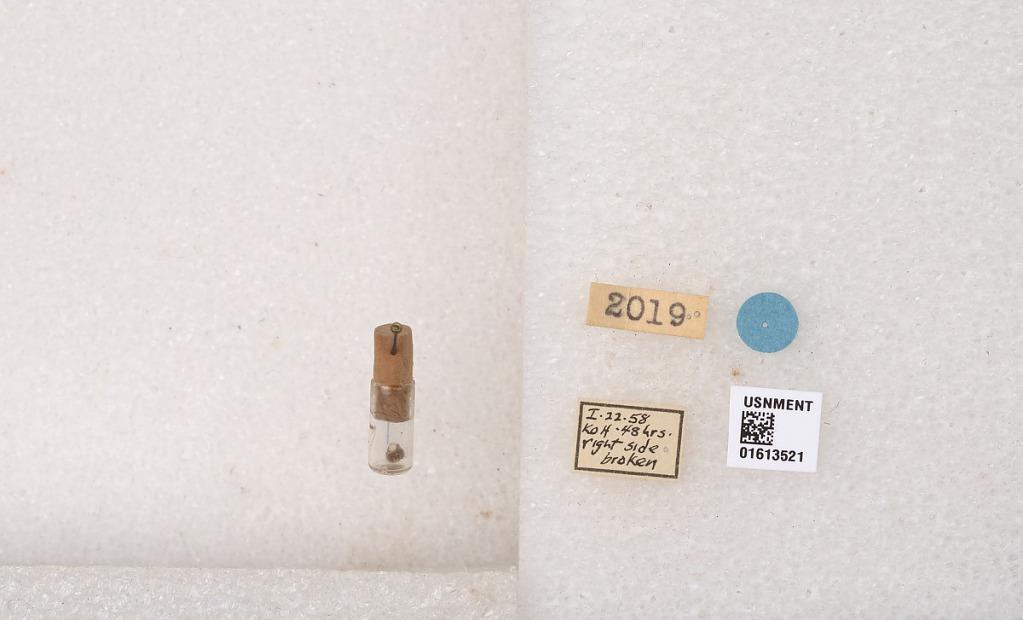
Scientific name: Xylocopa (Schonnherria) varians ecuadorica Cockerell
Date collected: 1958-1-22